Doughnut

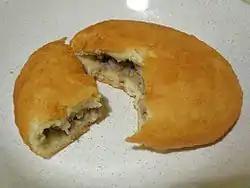
A Finnish "lihapiirakka"

U.S.-style doughnuts are available in the Czech Republic, but before they were solid shape and filled with jelly (strawberry or peach). The shape is similar to doughnuts in Germany or Poland. They are called "Kobliha" ("Koblihy" in plural). They may be filled with nougat or with vanilla custard. There are now many fillings; cut in half or non-filled knots with sugar and cinnamon on top.